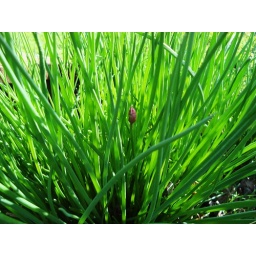
A sign of spring as a bud appears on our Purple Chives plant in our dry river bed.April 11 2010.